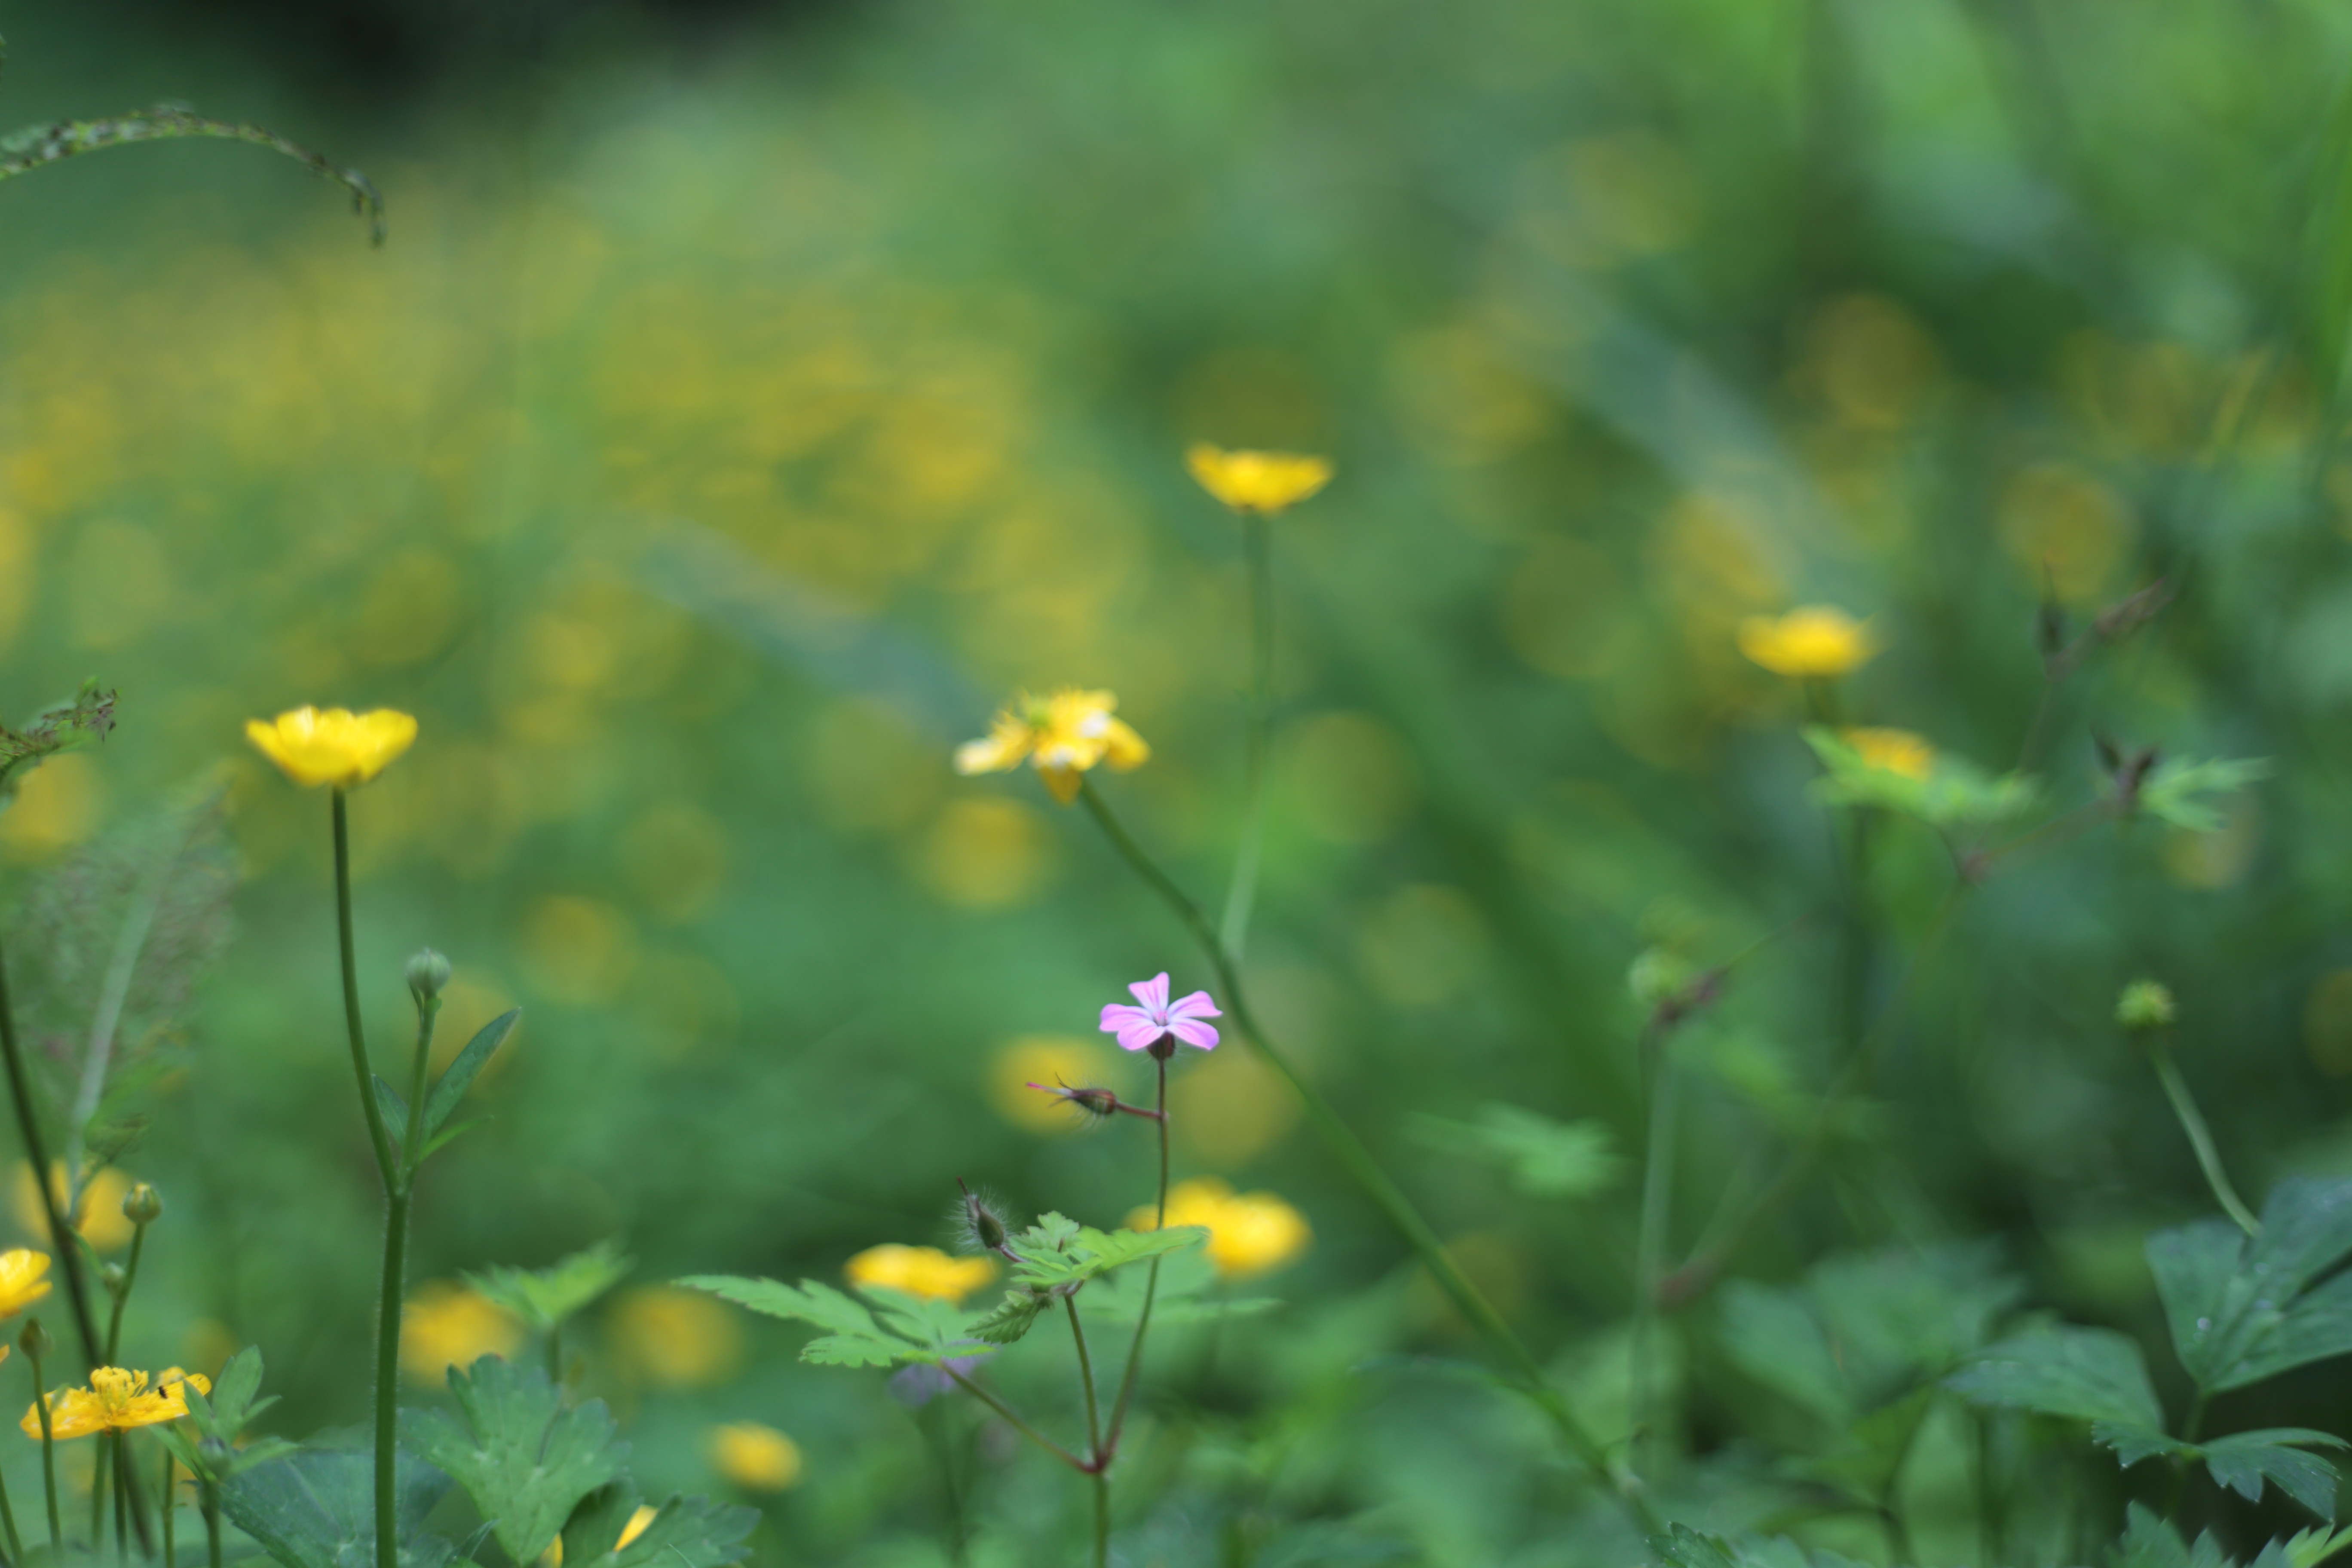
nature, grass, plant, field, lawn, meadow, prairie, countryside, sunlight, flower, green, flora, wildflower, grassland, daylesford, habitat, macro photography, flowering plant, daisy family, natural environment, land plant